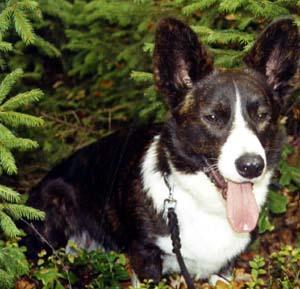
Cardigan